Illegality in Singapore administrative law

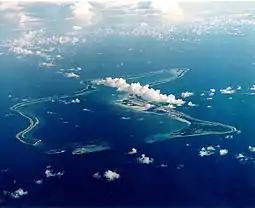
An aerial view of Diego Garcia in the British Indian Ocean Territory. In a 2000 case the High Court of England and Wales held that legislation excluding Chagossians from the atoll was "ultra vires" the Government's lawmaking powers, but this decision was overruled by the House of Lords in 2008.

"R. (Bancoult) v. Secretary of State for Foreign and Commonwealth Affairs" (2000), was a case concerning the forcible removal of the indigenous people of the Chagos Archipelago from Diego Garcia and the prohibition of their return by the Government of the United Kingdom so that the United States could construct a large military base there. This was effected by section 4 of the Immigration Ordinance 1971 of the British Indian Ocean Territory enacted pursuant to section 11(1) of the British Indian Ocean Territory Order, which states: "The Commissioner [for the British Indian Ocean Territory] may make laws for the peace, order and good government of the Territory, and such laws shall be published in such manner as the Commissioner may direct." The High Court held that the 1971 Ordinance was "ultra vires" the Order, since removing a people from their homeland could not be regarded as within the power to make laws for the territory's "peace, order and good government". Subsequently, the exclusion of the Chagossians from the land was reimposed by an Order in Council, the British Indian Ocean Territory (Constitution) Order 2004, which was made in the exercise of the royal prerogative. The legality of this Order was upheld by the House of Lords in "R. (Bancoult) v. Secretary of State for Foreign and Commonwealth Affairs (No. 2)" (2008), which overruled the earlier decision. The House of Lords took the view that the phrase "peace, order and good government" did not entitle the courts to substitute their own view on what the phrase required for that of the Government. Laws made pursuant to it were therefore not justiciable.